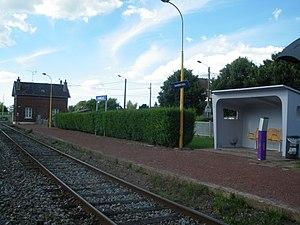
Vue de l'arrêt ferroviaire de Wambrechies.
La gare de Wambrechies est une gare ferroviaire française de la ligne de La Madeleine à Comines-France, située sur le territoire de la commune de Wambrechies, dans le département du Nord en région Hauts-de-France.